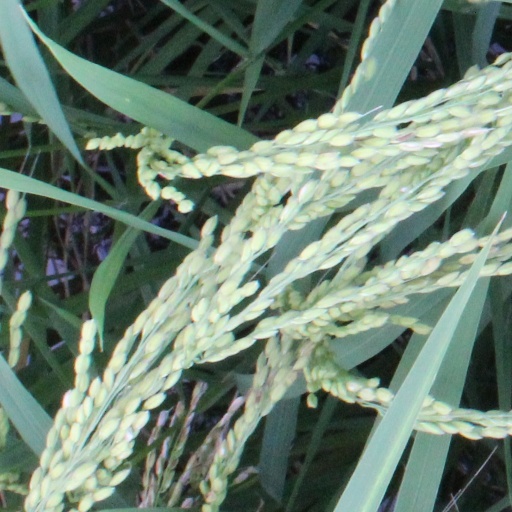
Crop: rice